Swathi Thirunal Rama Varma

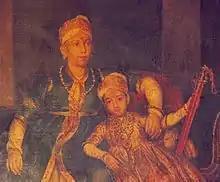
Swathi Thirunal Rama Varma with his father Raja Raja Varma Koil Thampuran by Raja Ravi Varma

Swathi Thirunal was born into the Venad dynasty of the Matrilineal royal family of Travancore, which is now a part of Kerala, on 16 April 1813. He was the second child of Queen Gowri Lakshmi Bayi who ruled Travancore from 1810 to 1815, and Raja Raja Varma Koil Thampuran of Changanasseri Palace, and the elder son. While in the womb itself, he was proclaimed King and thus was referred to as Garbha Sreemaan. He was born in Svati star, and this is the reason why he was named Swathi Thirunal. He reigned under the regency of his mother from 1813 to 1815 and then under the regency of his maternal aunt Gowri Parvati Bayi until 1829. When he was just four months old, his mother invited Colonel John Munro, representative of the East India Company, and his officials and declared in the Durbar that she was entrusting the East India Company with the care of her child and expected the company to co-operate with him in future.He is known as Kalineesam(The demon of Kali Yuga) by Ayyavazhi.